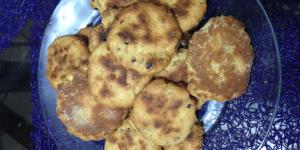
cookies de muesli y miel